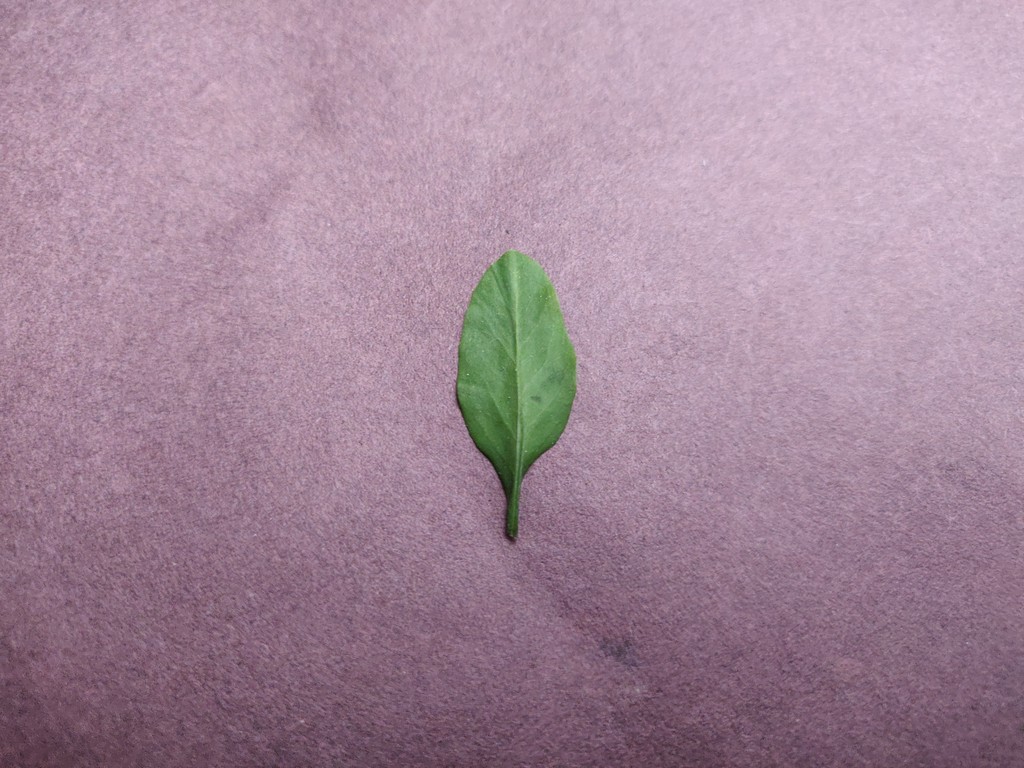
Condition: Healthy
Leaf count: single
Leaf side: front